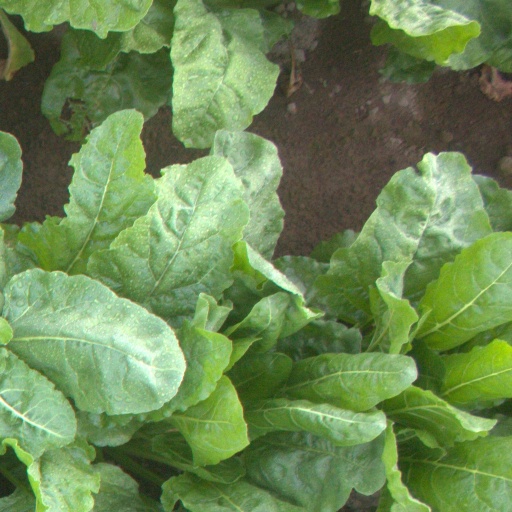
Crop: sugar beet